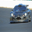
Label: automobile